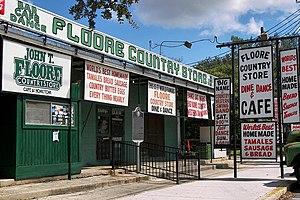
La ville de Helotes est située dans le comté de Bexar, dans l’État du Texas, aux États-Unis. Sa population s’élevait à 7 341 habitants lors du recensement de 2010.